Regional Museum of Messina

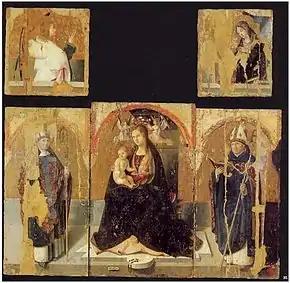
Antonello da Messina, "Madonna of the Rosary"

The first nucleus for the museum's collection came with various private collections of conservative taste. First opened in 1806 as the Museo civico peloritano by the Reale Accademia Peloritana "to end the despoliation of art", its formation was the idea of its first director Carmelo La Farina. It housed the Alojsio, Arenaprimo, Ciancialo, Grosso-Cacopardo and Carmisino family collections as well as a collection of 14th to 18th century paintings owned by the city's senate, which also part-funded its running costs.